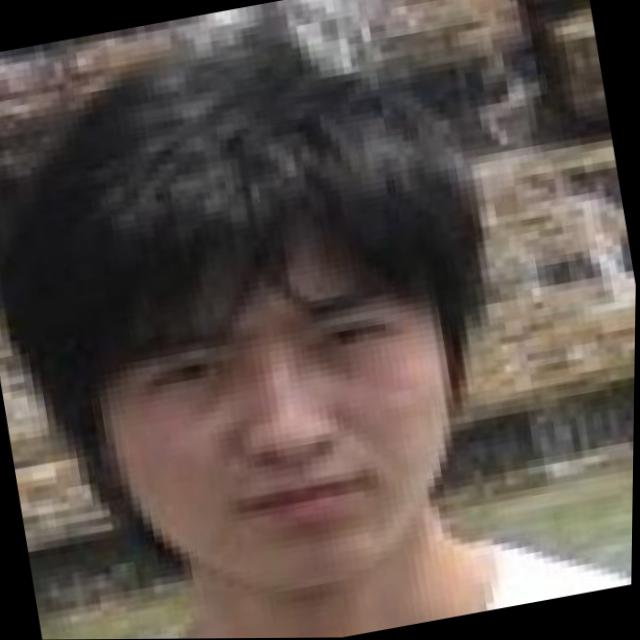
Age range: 13-20